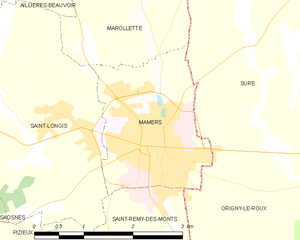
Carte des communes françaises